Attack on the Gommecourt Salient

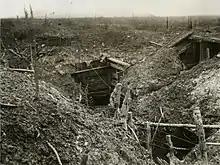

A subsidiary attack was planned at Gommecourt, forgoing a counter-attack at Vimy Ridge to recapture the ground lost in . In early May, the 56th (1st London) Division (Major-General Charles Hull) and the 46th (North Midland) Division (Major-General Edward James Montagu-Stuart-Wortley) moved into the VII Corps area and took over the right flank of the 37th Division. The 46th (North Midland) Division had to dig many long and deep communication trenches to counter the German observation over the area but in the 56th (1st London) Division area as far as Nameless Farm, the trenches of both sides were level, with a dip in between and a hedge along the bottom.